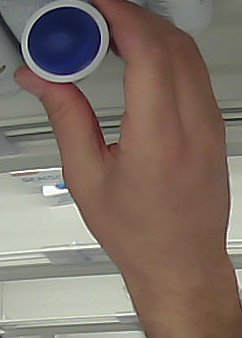
Product: dove_spray